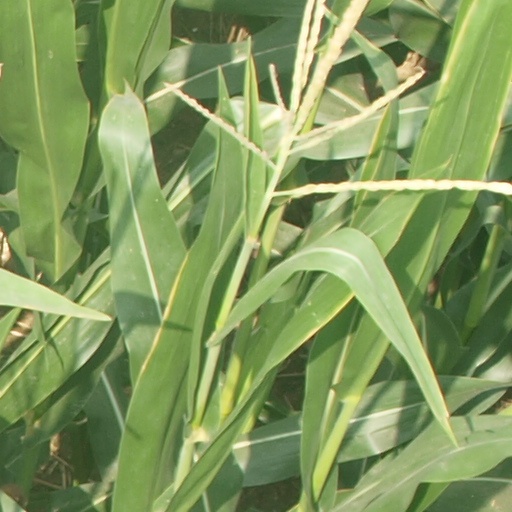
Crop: maize; corn